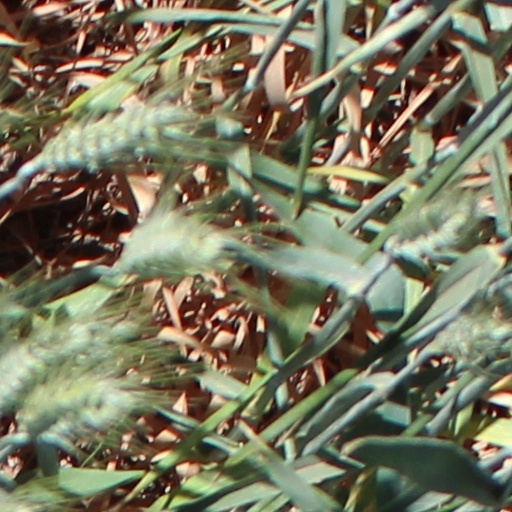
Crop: wheat